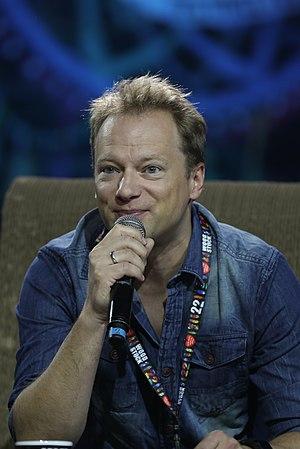
Maciej Stuhr au Przystanek Woodstock de 2016.
Maciej Jerzy Stuhr, né le 23 juin 1975 à Cracovie, est un acteur et metteur en scène polonais.